Backkom Bear: Agent 008

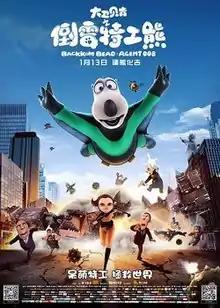
Poster

Backkom Bear: Agent 008 is a 2017 Chinese animated adventure comedy-drama film directed by Li Qingfang, based on the "Backkom" animated series. It was released in China on 13 January 2017. This film serves as a prequel to the show. As of 2019, the film has yet to be released in English.